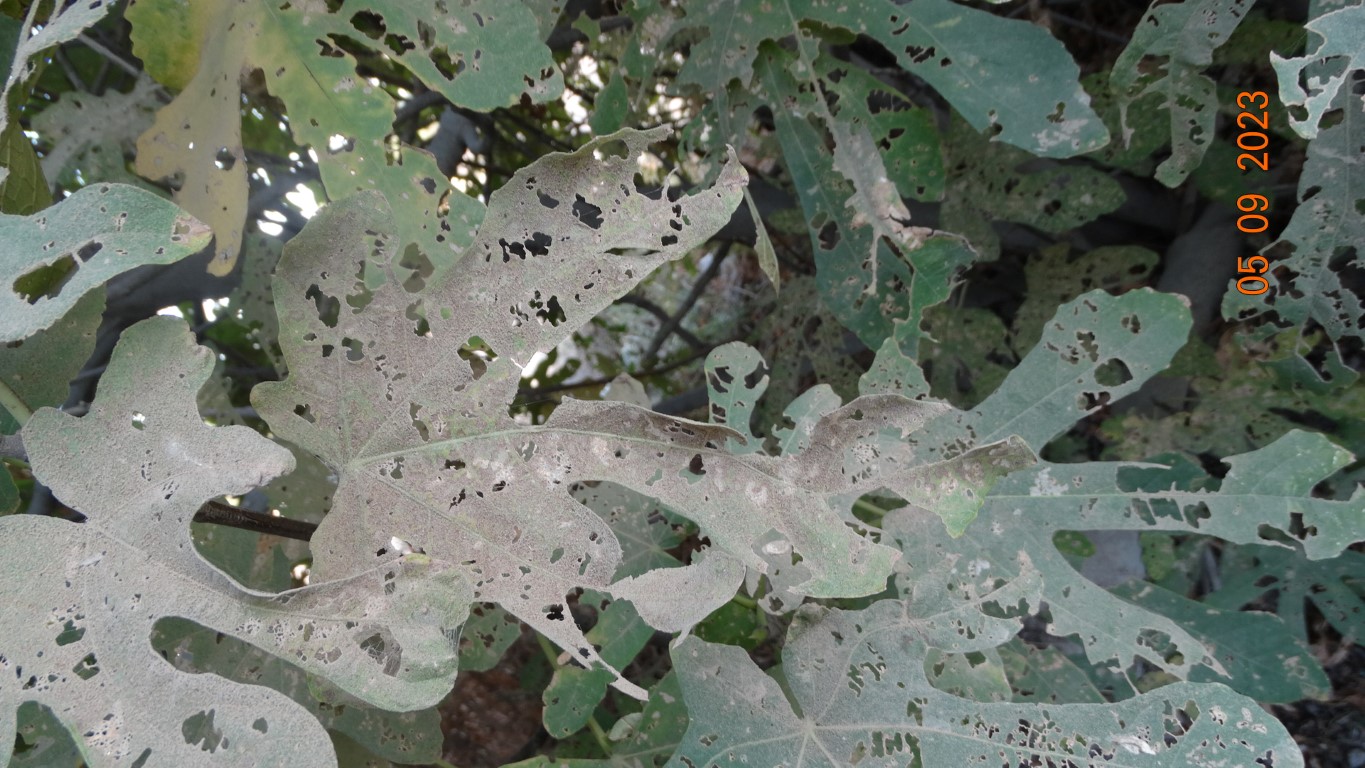
Label: infected